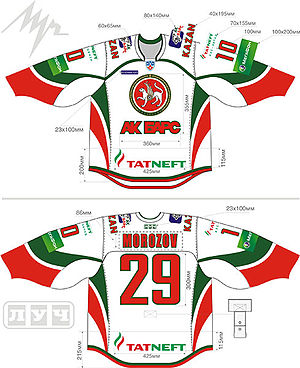
Ak Bars Kazan
Ak Bars Kazan er en professionel russisk ishockeyklub fra Kazan, der spiller i den Kontinentale Hockey-Liga, hvor den har vundet Gagarin-pokalen to gange, i sæsonerne 2008-09 og 2009-10.